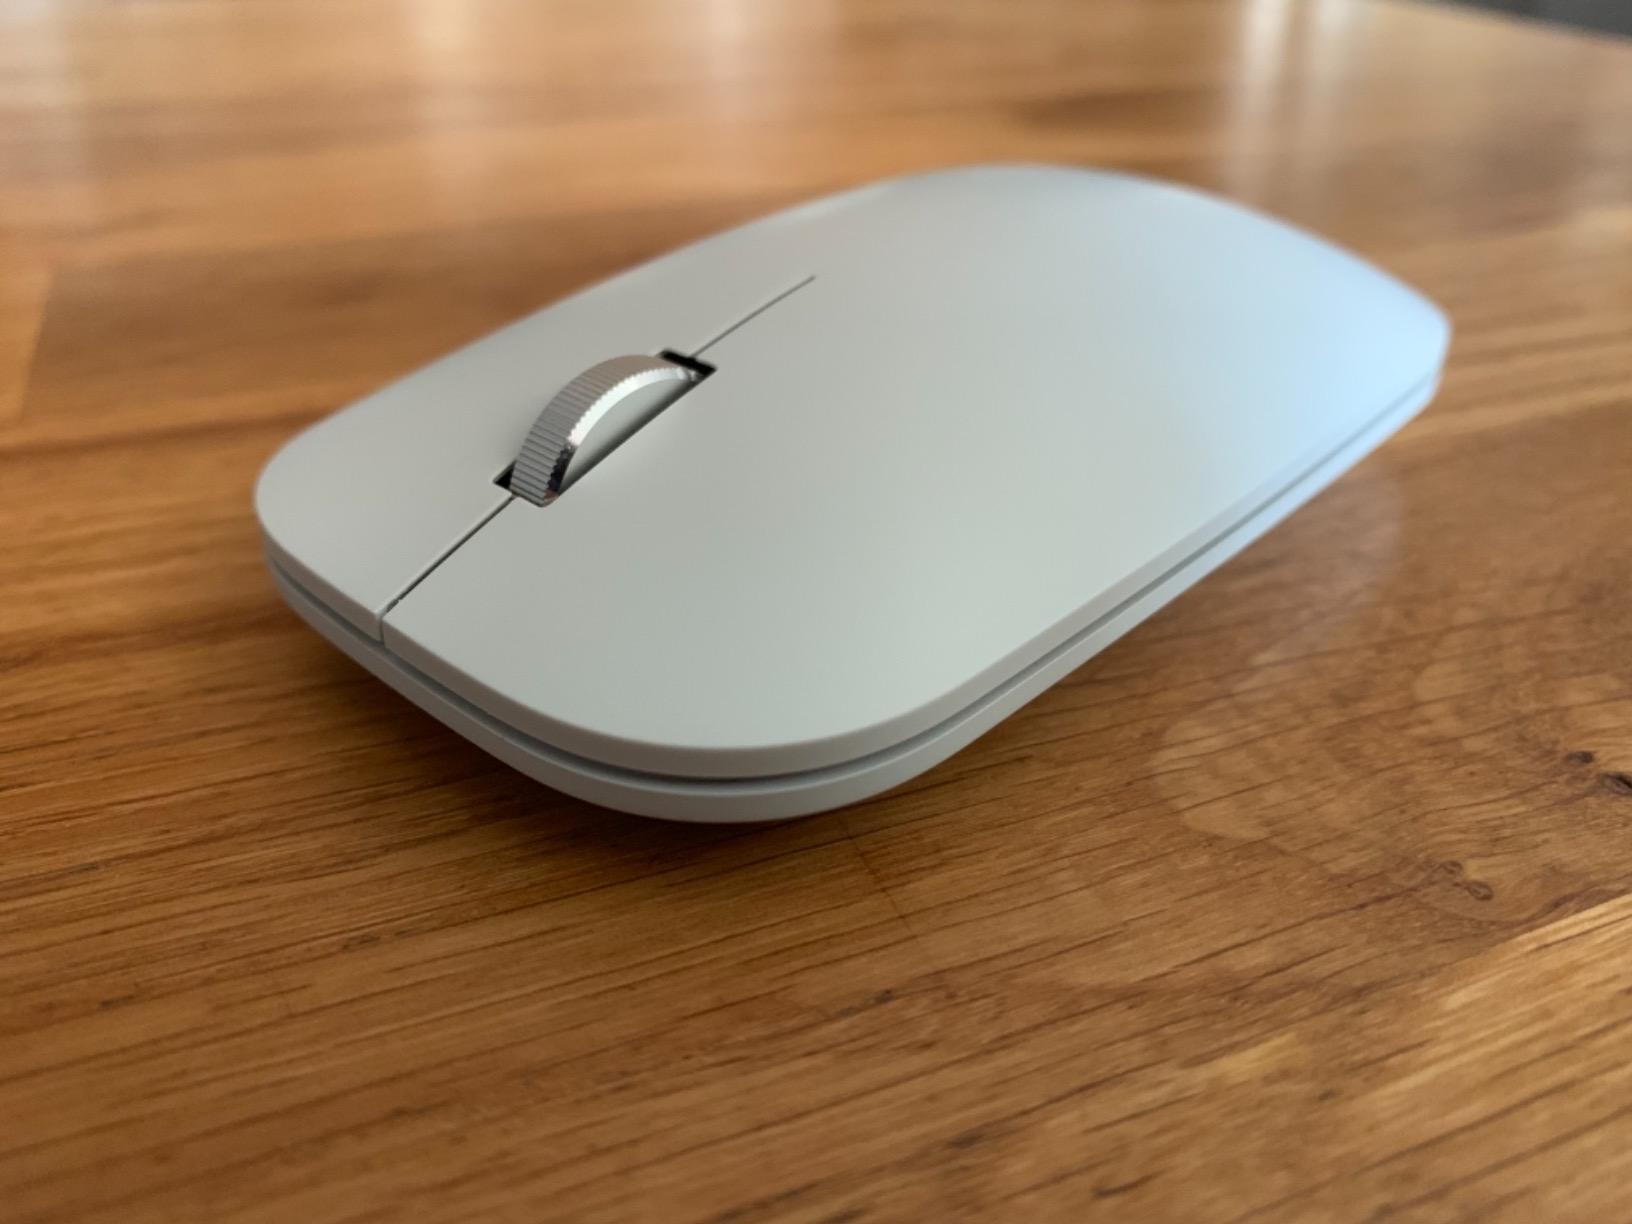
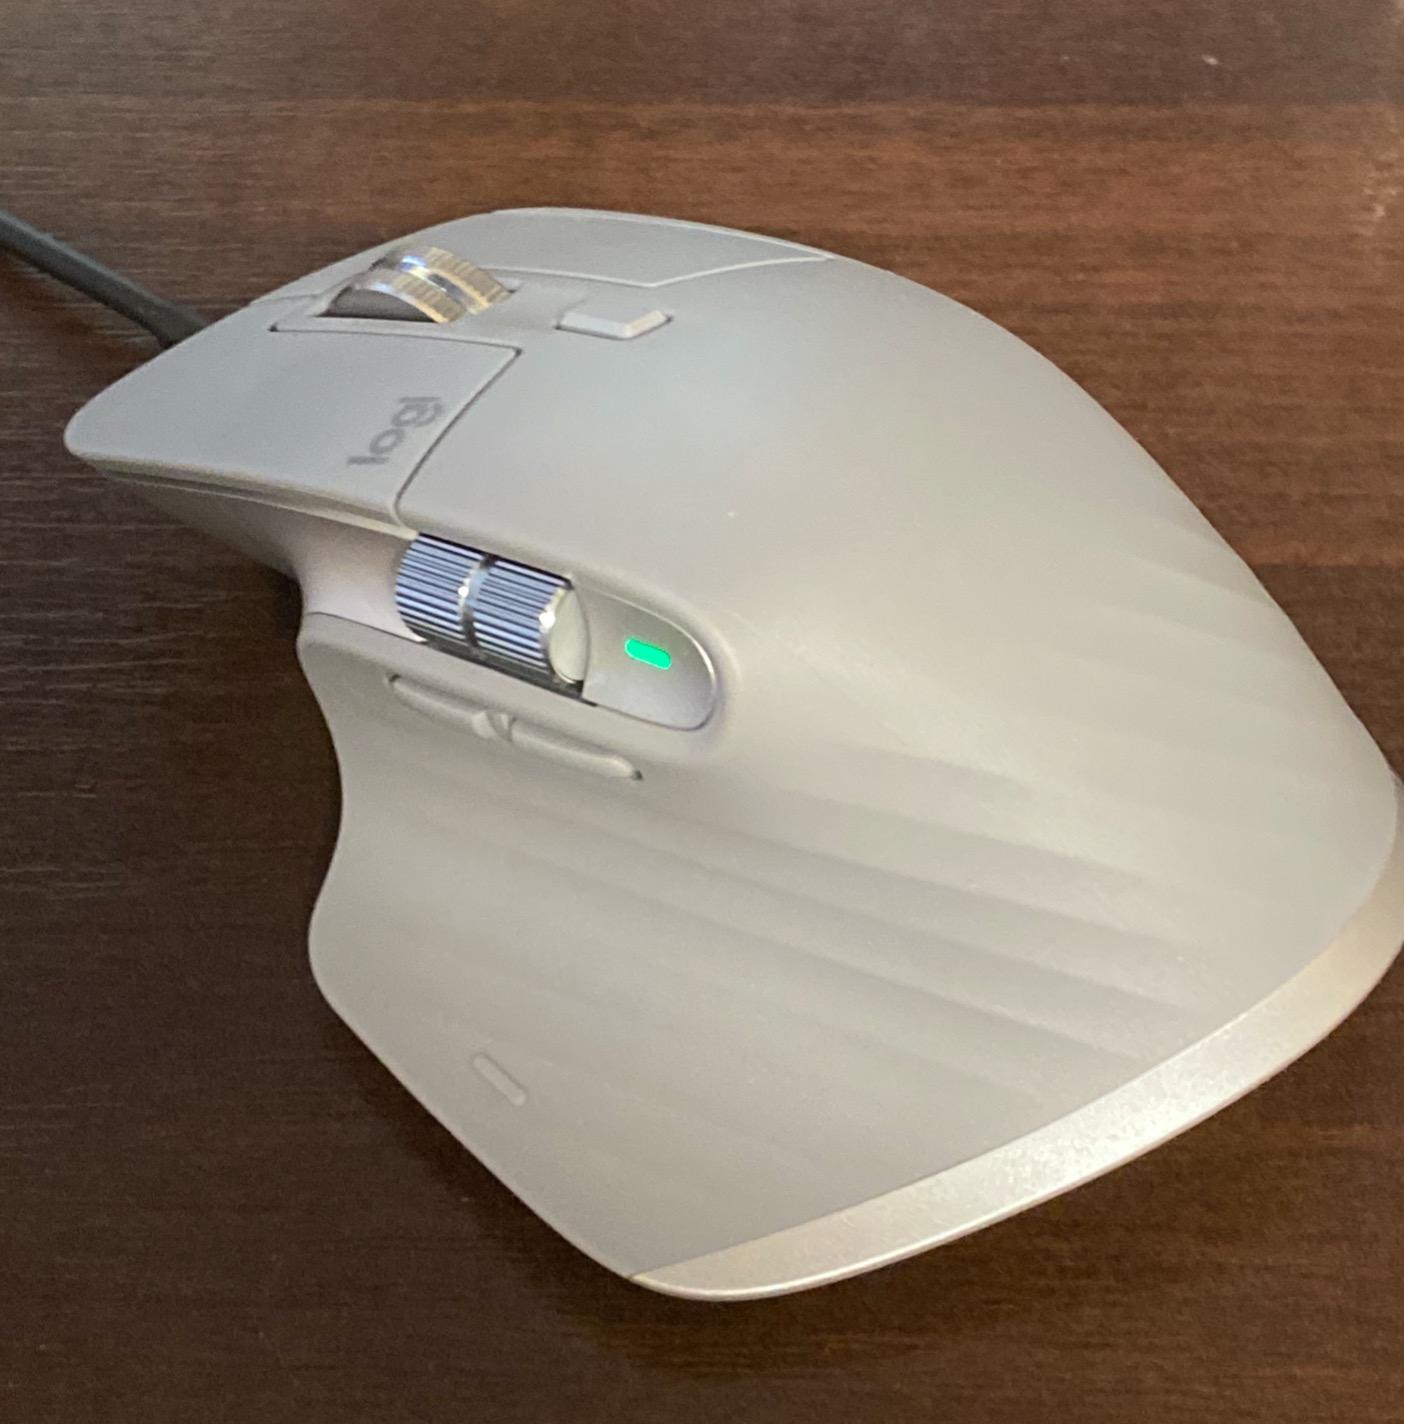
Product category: mouse
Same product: no